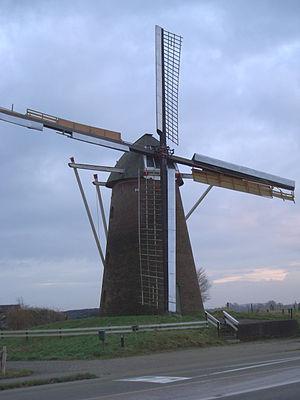
Cet article recense les moulins à vent de la province de Gueldre, aux Pays-Bas.